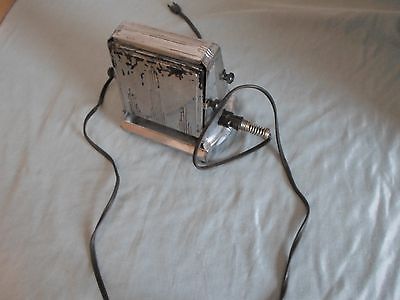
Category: toaster